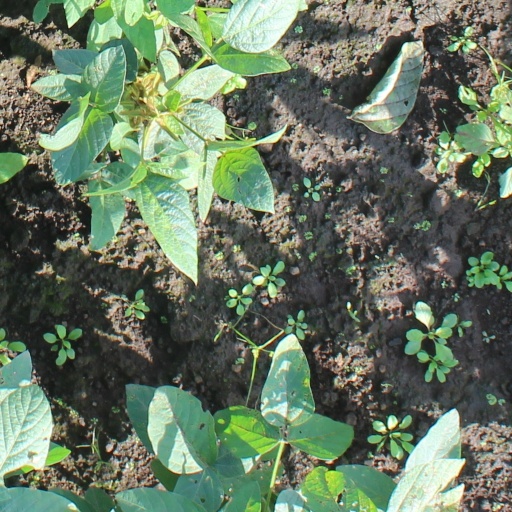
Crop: soybean